Mission Delta 2

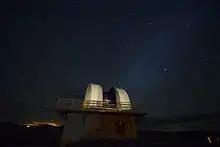
Ground-Based Electro-Optical Deep Space Surveillance (GEODSS) site at White Sands Missile Range.

The 21st Operations Group maintained a set of command and control squadrons to coordinate its primary missions. The 1st Command and Control Squadron, based at Cheyenne Mountain Air Force Station, was responsible for tasking the United States Space Surveillance Network and maintained the space catalog. The 2nd Command and Control Squadron operated out of Schriever Air Force Base and controlled the passive space surveillance network. The 3rd Command and Control Squadron was based at Offutt Air Force Base and served as the alternate Missile Warning Center. In 1998, the 2nd Command and Control Squadron would transfer to the 14th Air Force as passive space surveillance units began inactivating, while new capabilities at the Missile Warning Center rendered the 3rd Command and Control Squadron redundant, inactivating in 1999. The 1st Command and Control Squadron was realigned under the 614th Air and Space Operations Center in June 2008. In 1996, the 821st Space Group was activated at Buckley Air National Guard Base under the 21st Space Wing, gaining the Defense Support Program and its squadrons from the 21st Operations Group. On 1 October 1994, the 21st Crew Training Squadron inactivated and in 1997 the 84th Airlift Flight, which operated the Learjet C-21 for Air Force Space Command, was transferred to Air Mobility Command.